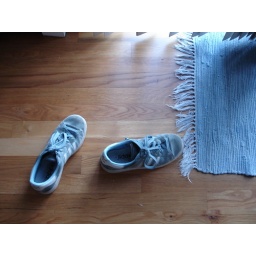
Lindsay's shoes by the sliding glass door